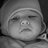
Emotion: sad